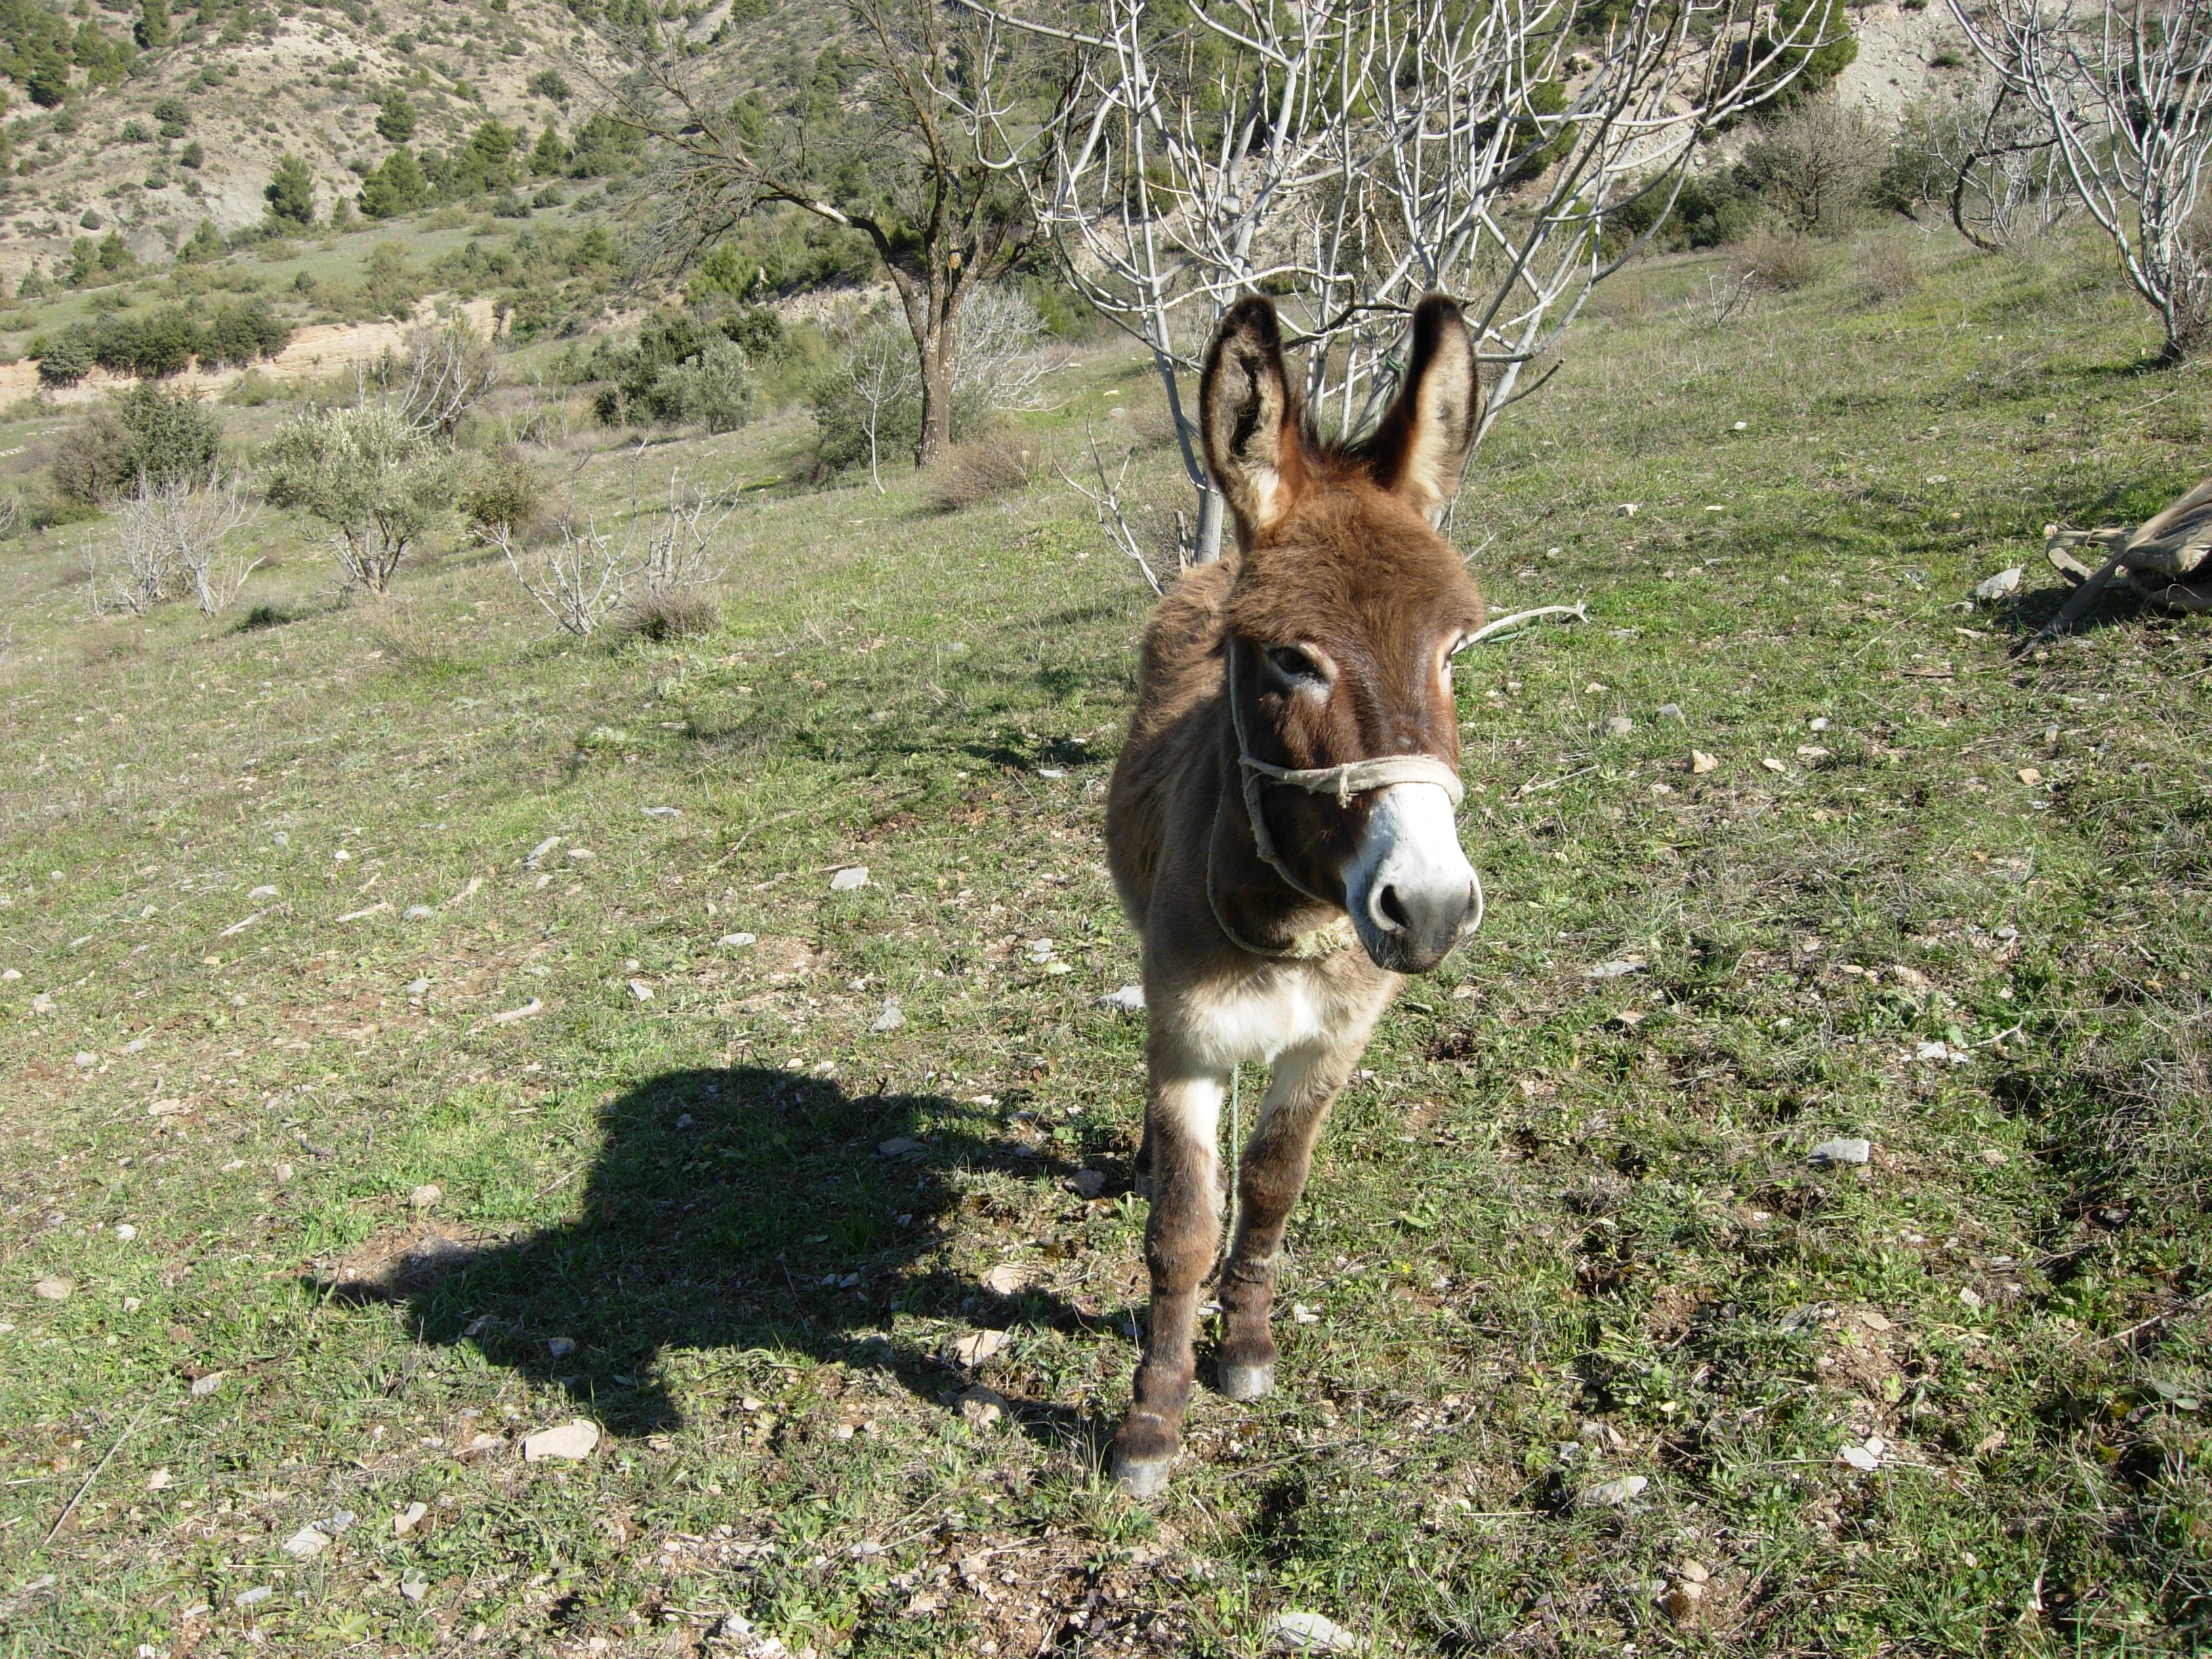
nature, farm, prairie, animal, wildlife, zoo, pasture, grazing, mammal, fauna, domestic animal, donkey, animals, vertebrate, pack animal, horse like mammal